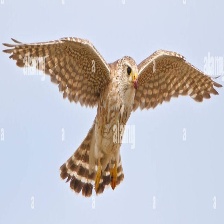
Species: MERLIN
Scientific name: FALCO COLUMBARIUS